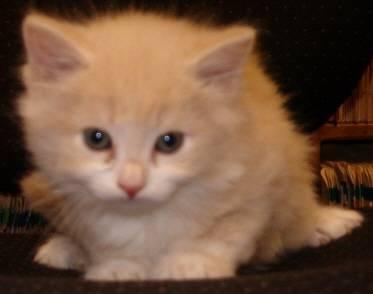
cat